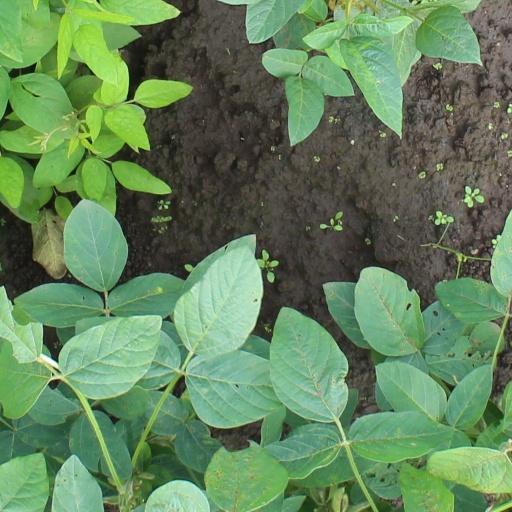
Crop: soybean